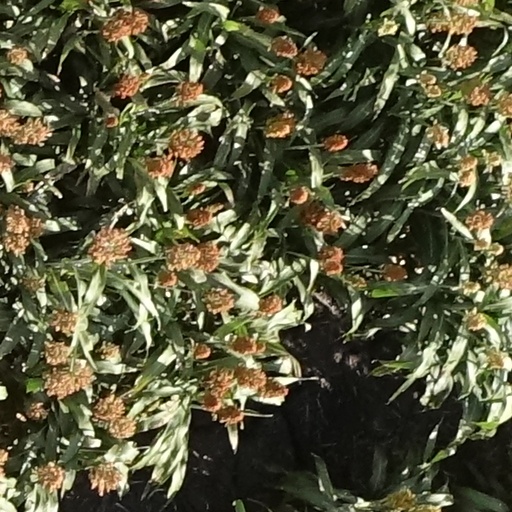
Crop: sorghum